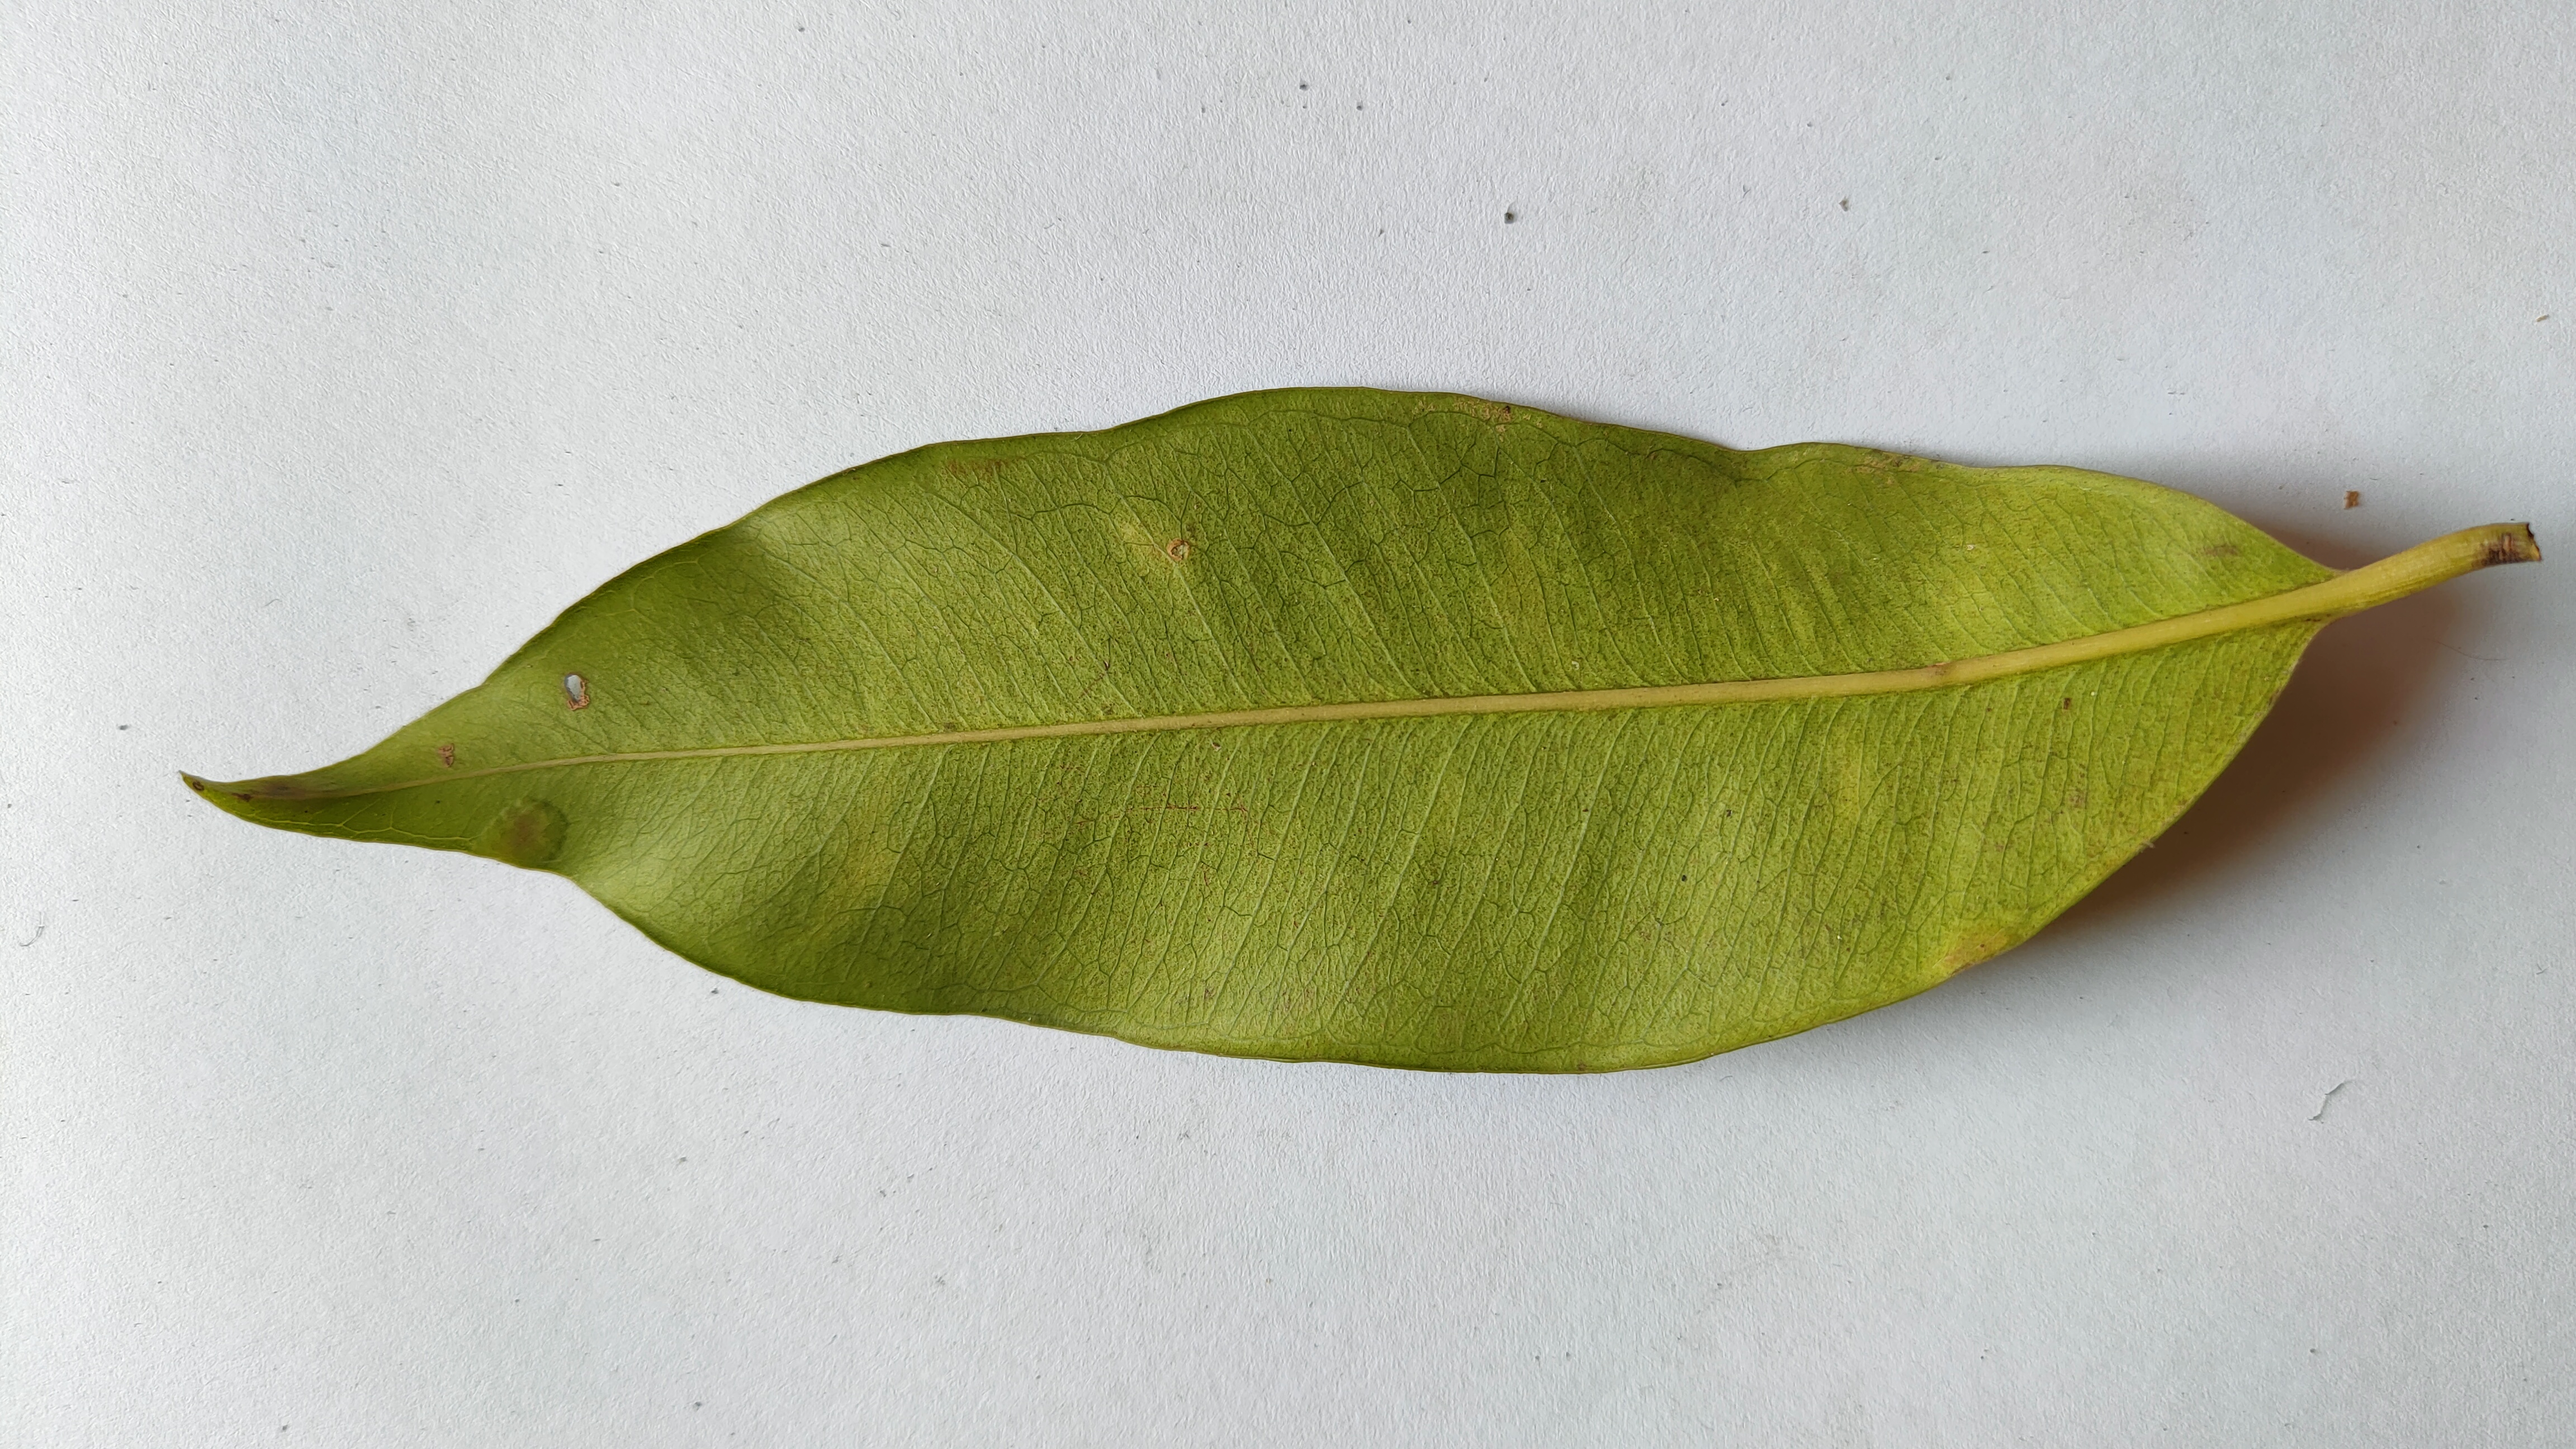
Leaf variety: Black plum